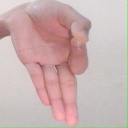
अक्षर: ज्ञ